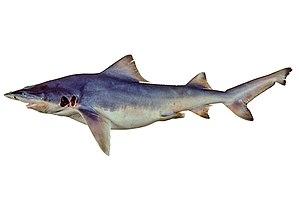
Glyphis est un genre de requins de la famille des Carcharhinidae.
Glyphis garricki est une espèce de requins de la famille Carcharhinidae. Il vit dans des rivières du nord de l'Australie et, vraisemblablement, en Papouasie-Nouvelle-Guinée. Il aurait évolué depuis l'ère du Dévonien. Cette espèce vit dans des habitats aquatiques avec peu de visibilité et des marées de grande amplitude. Il ressemble à d'autres requins de rivière avec son corps robuste, ses petits yeux et ses amples nageoires. Il mesure jusqu'à 2,5 m de long. Ce requin se nourrit probablement de petits poissons. Il est vivipare, et la femelle a des portées de 9 petits tous les deux ans, avant la saison des pluies.